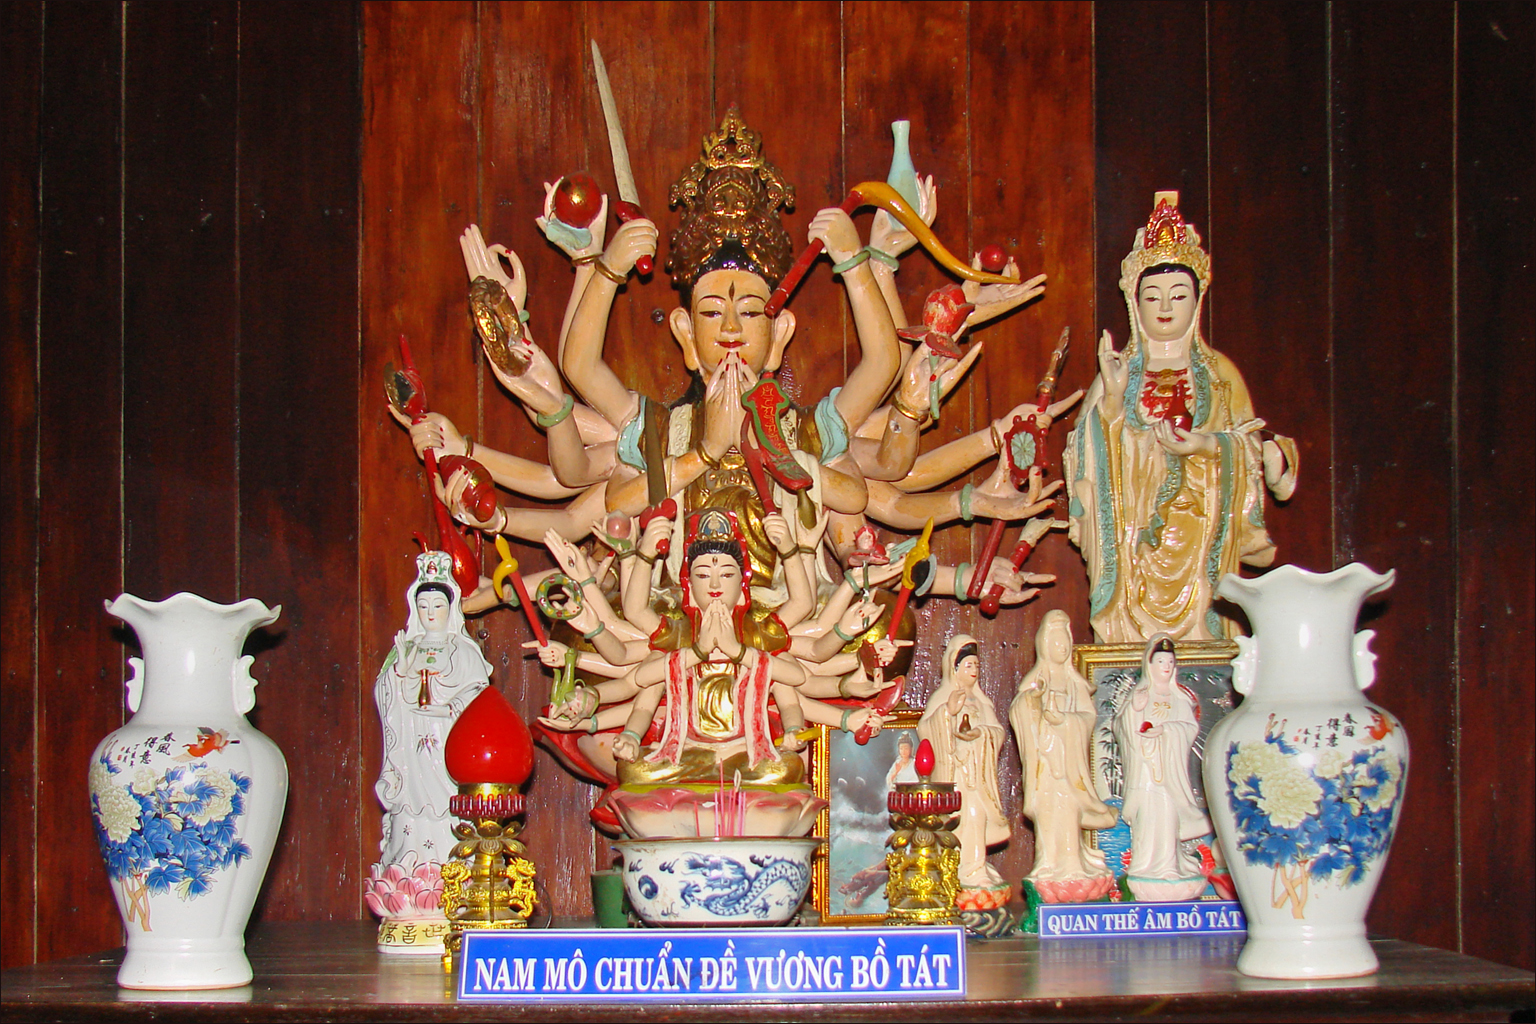
user: text: Trong hình có bao nhiêu bình hoa lớn?
assistant: text: Hai

user: text: Tượng đa tay lớn ở trung tâm có tên là gì?
assistant: text: Tượng đa tay lớn ở trung tâm có tên là Chuẩn Đề Bồ Tát (Chuẩn Đề Vương Bồ Tát), được thờ tại chùa Tiên Châu, Vĩnh Long.

user: text: Những bức tượng trên bàn thờ này đại diện cho tôn giáo nào?
assistant: text: Phật giáo

user: text: Hai tấm bảng màu xanh ở phía dưới ghi tên của những vị Bồ Tát nào, và chúng tương ứng với những bức tượng chính nào trong hình?
assistant: text: Tấm bảng bên trái ghi "NAM MÔ CHUẨN ĐỀ VƯƠNG BỒ TÁT", tương ứng với tượng đa tay lớn ở trung tâm. Tấm bảng bên phải ghi "QUAN THẾ ÂM BỒ TÁT", tương ứng với tượng đứng lớn có vương miện ở phía bên phải, cả hai đều được thờ phụng tại chùa Tiên Châu cổ kính.